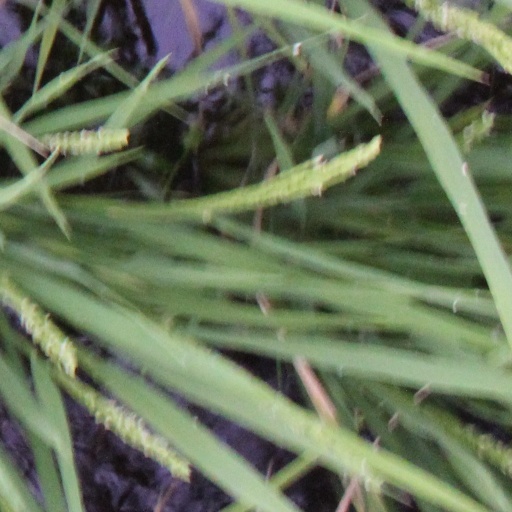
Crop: rice